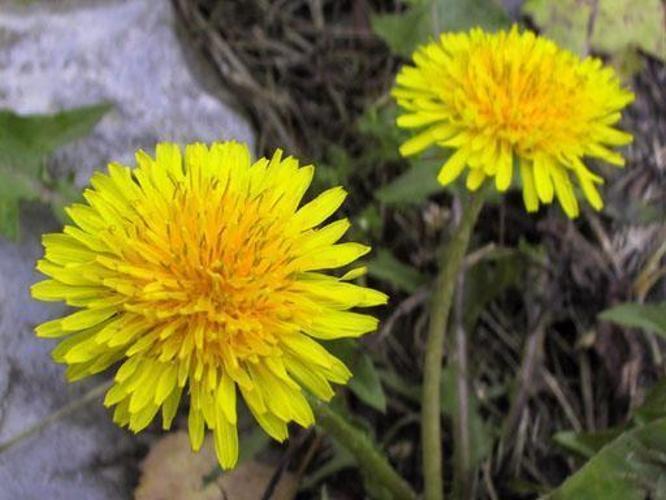
Label: common dandelion